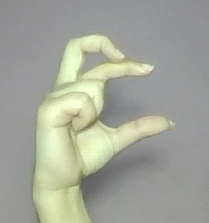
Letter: thal